Ray Caldwell

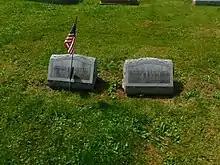
Caldwell's grave in Randolph, New York, with his wife's on the left in August 2017

Caldwell bought a farm in Frewsburg in 1940 and worked at the train station at Ashville as a telegrapher for the Buffalo, Rochester and Pittsburgh Railway. He later worked as a steward and bartender at the Lakewood Rod & Gun Club, where his fourth wife, Estelle, was a cook.